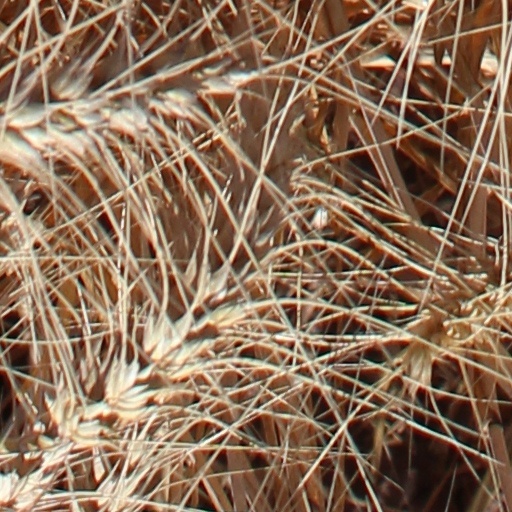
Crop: wheat